Rolling Green Run

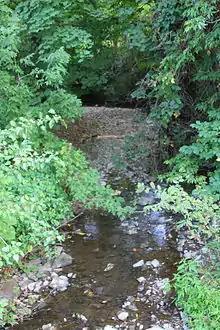
Rolling Green Run looking upstream in its lower reaches

Rolling Green Run begins in a small valley in Monroe Township. It flows west for a few tenths of a mile and enters a larger valley. Here, the stream turns south-southeast for several tenths of a mile before turning southeast. Several tenths of a mile further downstream, it leaves the valley, receives two unnamed tributaries (one from the left and one from the right), and enters the census-designated place of Hummels Wharf. In Hummels Wharf, the stream turns south-southeast for more than a mile before crossing US Route 11/US Route 15 and turning northeast. It flows parallel to the Susquehanna River for several tenths of a mile before reaching its confluence with the Susquehanna River.